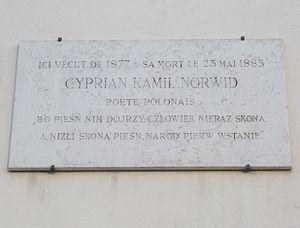
Plaque commémorative sur la façade de l'Œuvre de Saint-Casimir, 119 rue du Chevaleret, Paris 13e.«
La Grande Émigration est un départ massif des Polonais en exil qui débuta en 1831 et se prolongea jusqu'en 1870. Cette vague d'émigration fait suite à la défaite de l’Insurrection dite de Novembre et les repressions qui la suivirent. Elle est appelée « la Grande » en raison de son ampleur mais aussi pour souligner le rôle culturel et politique majeur qu’elle a joué dans l’histoire de la Pologne et de la France. Les soulèvements polonais de 1848 et 1863 entraîneront de nouvelles arrivées de réfugiés.
Cyprian Kamil Norwid, né le 24 septembre 1821 et mort le 23 mai 1883 dans le 13e arrondissement de Paris, est un poète, écrivain, auteur dramatique, penseur, peintre et sculpteur polonais. Son œuvre a été redécouverte par le mouvement moderniste polonais, dont il est devenu le « wieszcz », le barde-prophète.